Phil Mostert

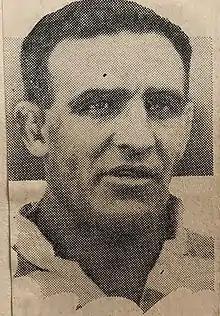

Phillippus Jacobus Mostert (30 October 1898 – 3 October 1972) was a South African rugby union player and 16th captain of the South Africa national rugby union team. He predominantly played in the forwards as prop, but could also play lock.